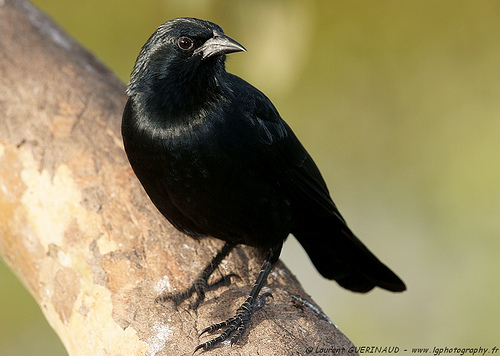
a small black bird with a black beak, black eyes, and black claws.
a small black bird with a small black sharp beakthe entire body of this bird is black, with sharp claws and bill.
this bird is completely black, including its eyes and beak.
this is a small, all-black bird, with even black eyes, and a curved, sharp beak.
a medium black bird with a black eyering and long black feet.
this bird has wings that are black and has a thick bill
this bird has wings that are black and has a thick bill
this bird is black with long narrow striped feet, a wide tail, a small head, and a short wide beak that curves downward.
this bird has a pointed black bill, with a black breast.
Species: Shiny Cowbird